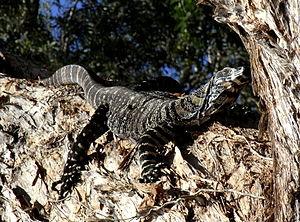
Le koala, appelé aussi Paresseux australien, est une espèce de marsupial arboricole herbivore endémique d'Australie et le seul représentant encore vivant de la famille des Phascolarctidés. On le trouve dans les régions côtières de l'Australie méridionale et orientale, d'Adélaïde à la partie sud de la péninsule du cap York. Les populations s'étendent aussi sur des distances considérables dans l'arrière-pays australien, là où l'humidité est suffisante pour le maintien de forêts. Les koalas d'Australie-Méridionale furent exterminés au début du XXᵉ siècle, mais cet État fédéré a depuis été repeuplé grâce à des transferts du Victoria. Cet animal n'était plus présent ni en Tasmanie, ni en Australie-Occidentale, mais il y a été réintroduit.